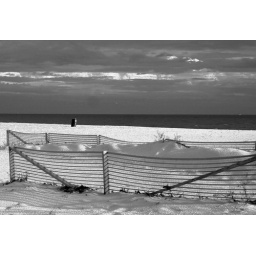
sand fence in invisible light